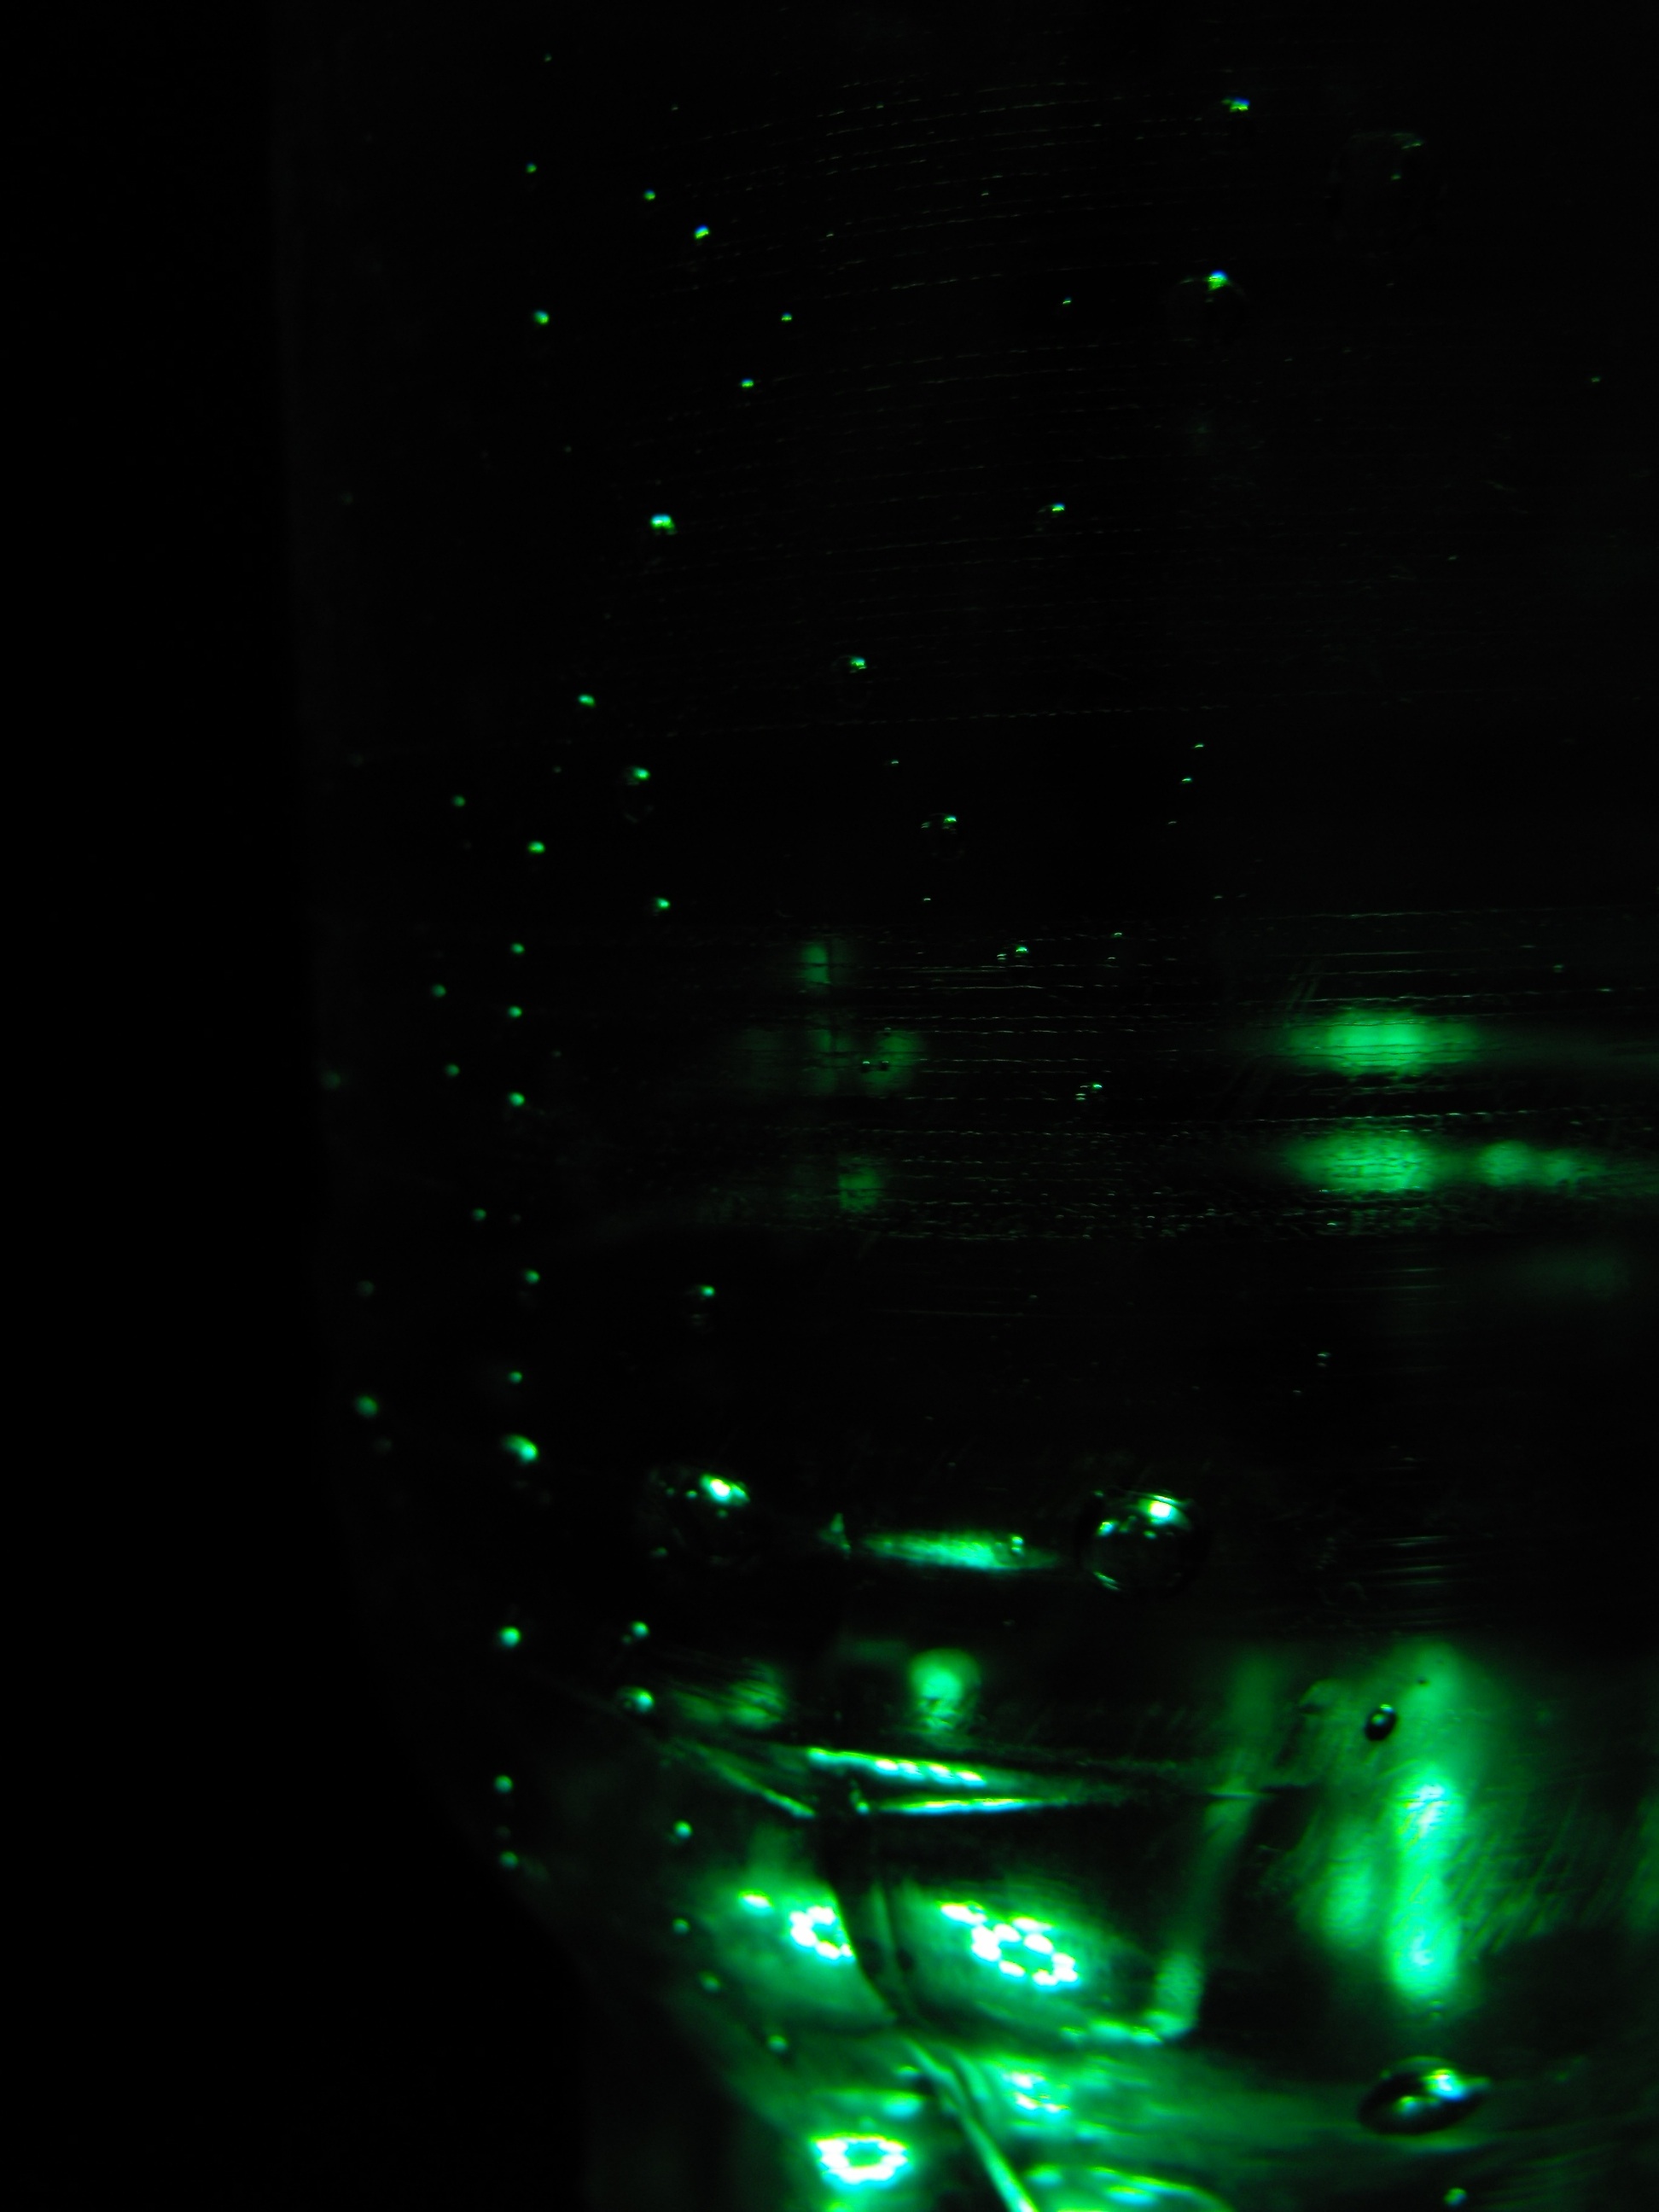
light, night, line, green, reflection, darkness, lighting, circle